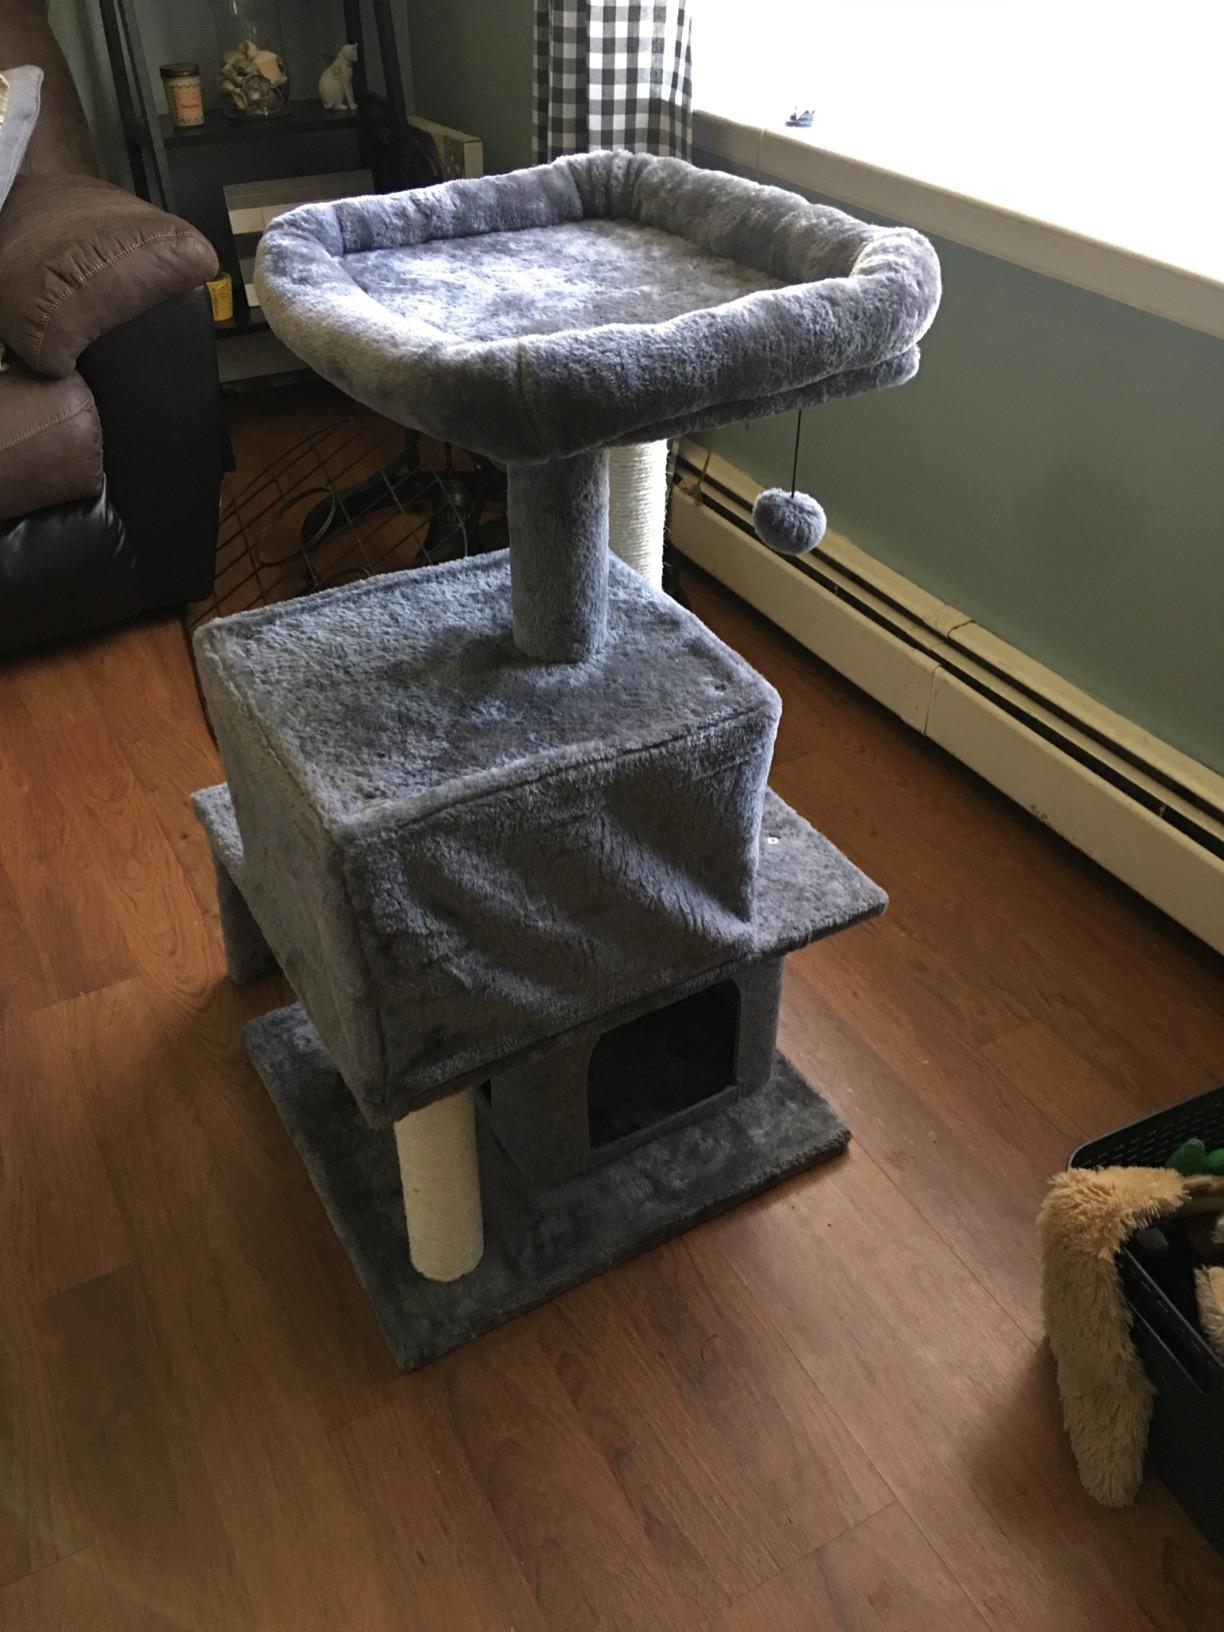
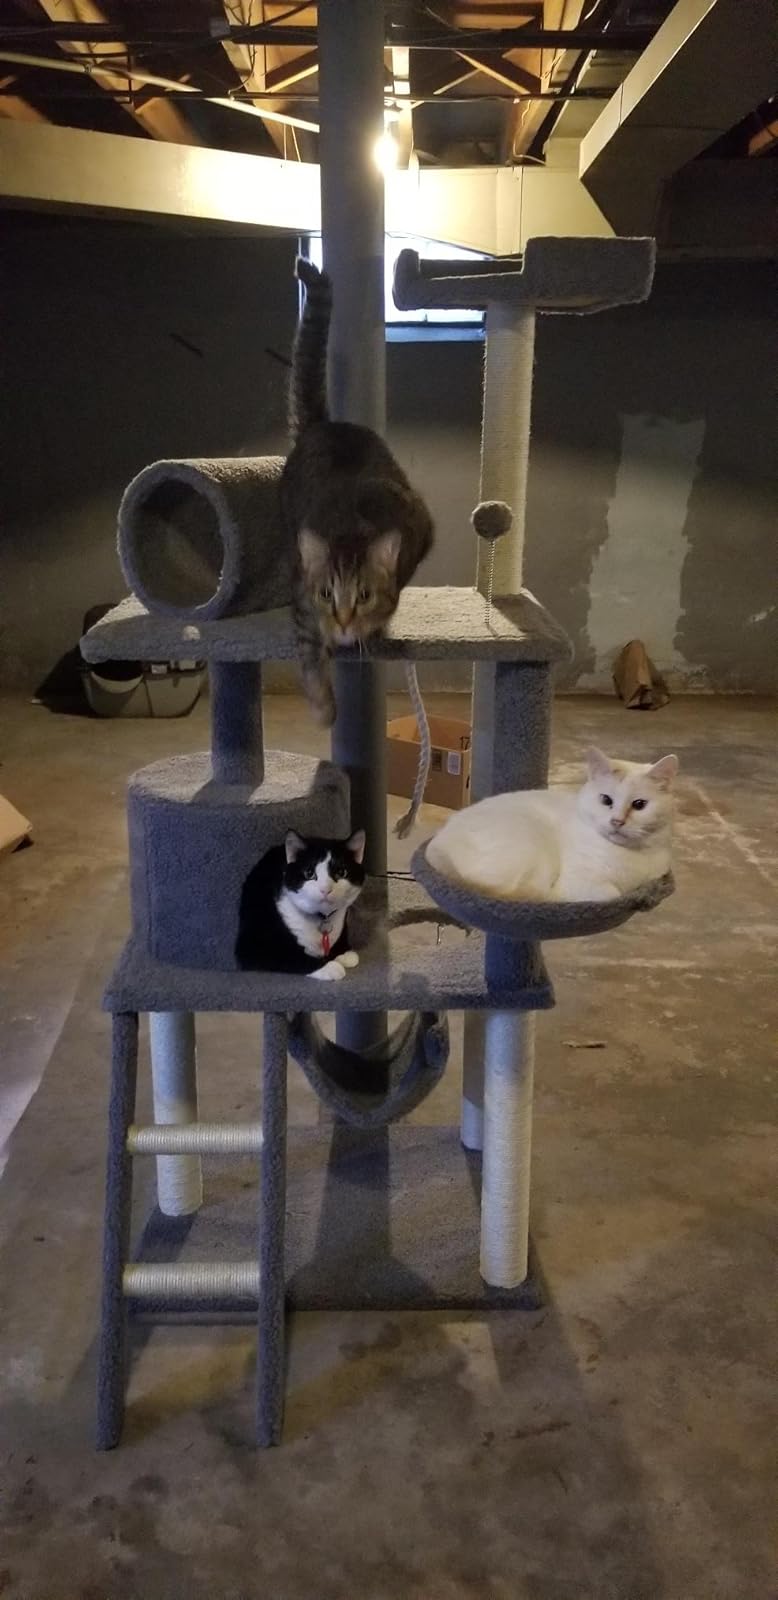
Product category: items_cat tree
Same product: no